Prefabs in the United Kingdom

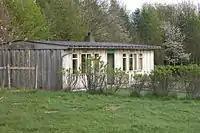
Unity Structures prefab, preserved at the Chiltern Open Air Museum

Unity Structures were a construction company based in Rickmansworth. Using common storey-level precast reinforced concrete panels, they produced various updated versions of their bungalow and twin-storey house variations. Using metal bracing within the cavity and metal joists connected at column joints, the PRC columns act as mullions. Copper straps tie the inner panel to outer PRC panel on earlier variants, while later the copper strap fixed to column holding just outer PRC cladding panels.